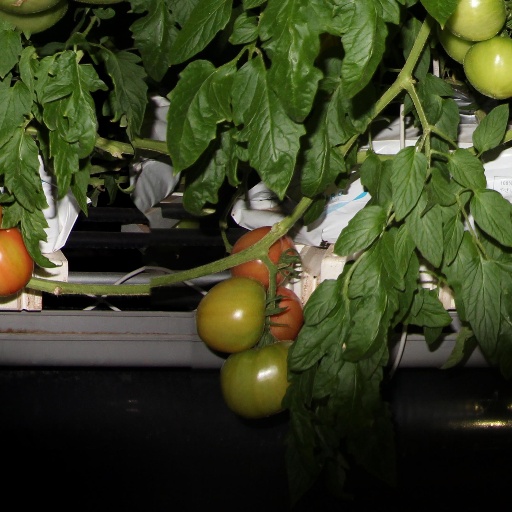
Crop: tomato